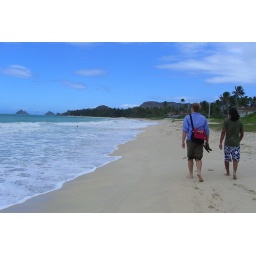
The beach near Paul's house